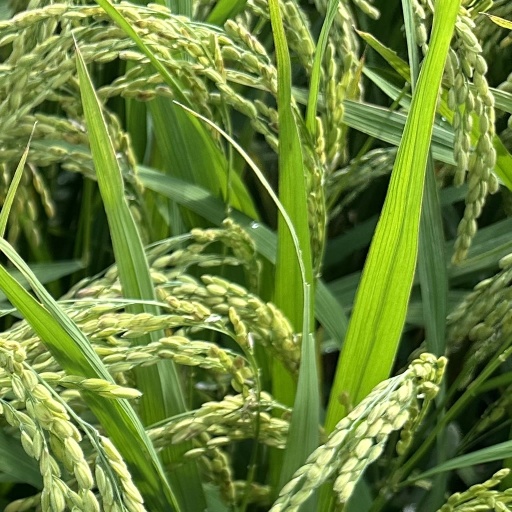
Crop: rice